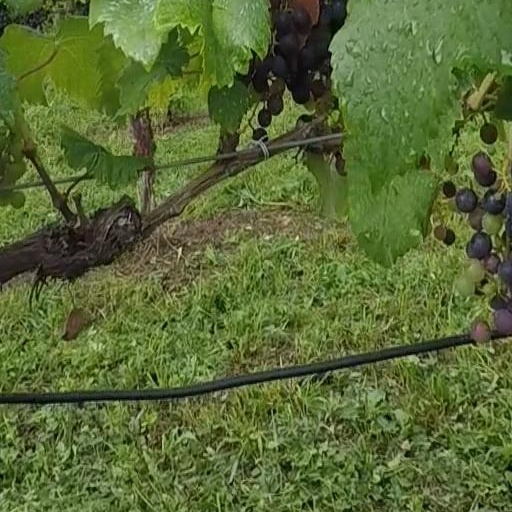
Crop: grape